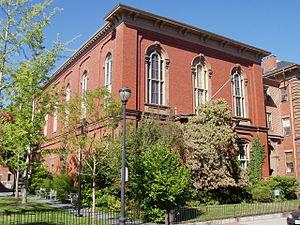
Salem est une ville située dans le comté d'Essex, dans le Massachusetts aux États-Unis. La plupart des gens associent la ville avec l'affaire des sorcières de Salem en 1692, aujourd'hui très exploitée sur le plan touristique, même si les accusées vivaient en réalité à proximité, à Salem Village, lieu où les événements se déroulèrent. Par contre, la majorité de la procédure judiciaire et le procès lui-même eurent lieu à Salem en mai 1692.